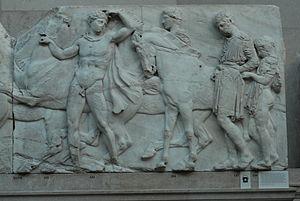
La frise du Parthénon ou « frise des Panathénées » est une frise ionique en marbre du Pentélique de 160 mètres de long représentant 378 figures humaines et 245 animaux. Elle entourait le sékos du Parthénon sur l'Acropole d'Athènes. Si elle a été réalisée par plusieurs artistes, elle fut sculptée très probablement sous la direction de Phidias entre 442 et 438 av. J.-C.